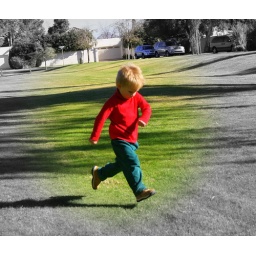
running towards home base. both feet in the air.